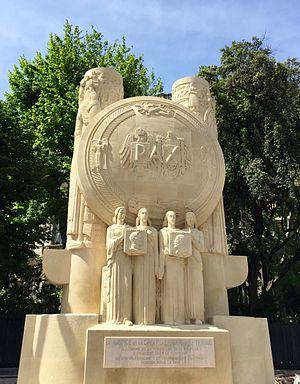
Monument se trouvant sur la rue de Rome (Marseille, France)
La rue de Rome est une voie située dans les 1ᵉʳ et 6ᵉ arrondissement de Marseille. Elle prolonge en ligne droite la rue d’Aix, les cours Belsunce et Saint-Louis jusqu’à la place Castellane. Longue de 1,2 km, elle est l'une des artères principales du centre de ville.